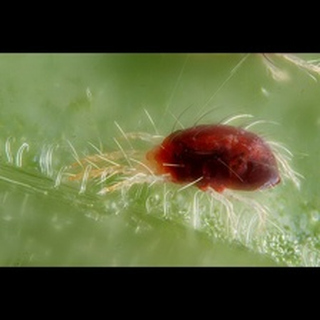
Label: wheat_mite